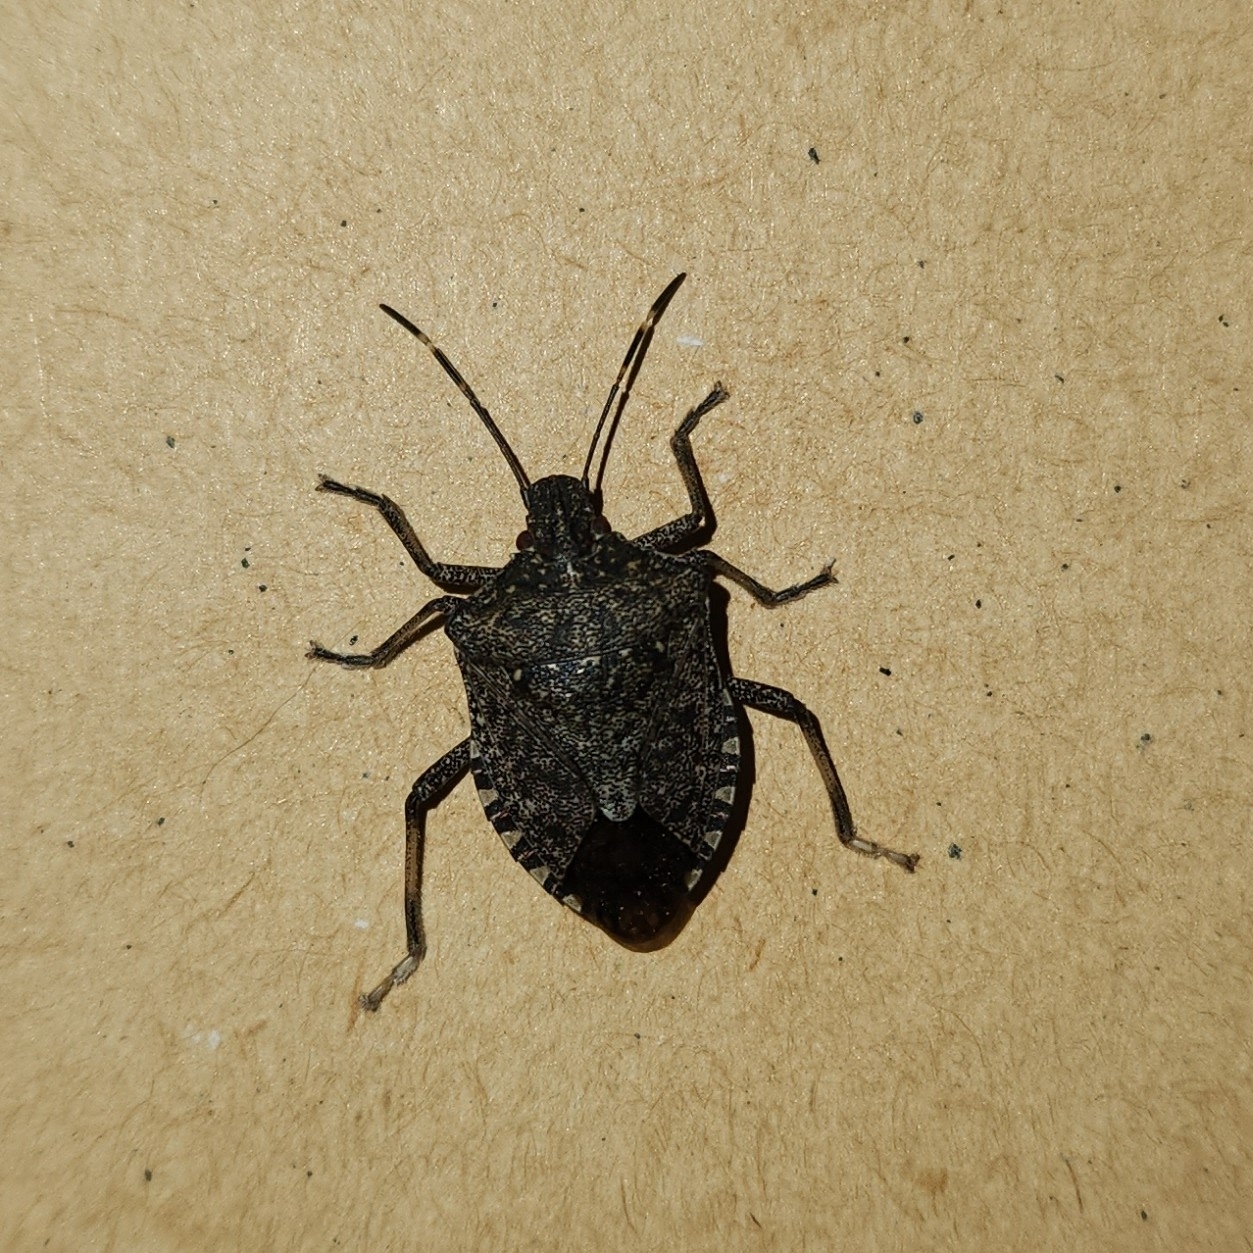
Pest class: stink_bug